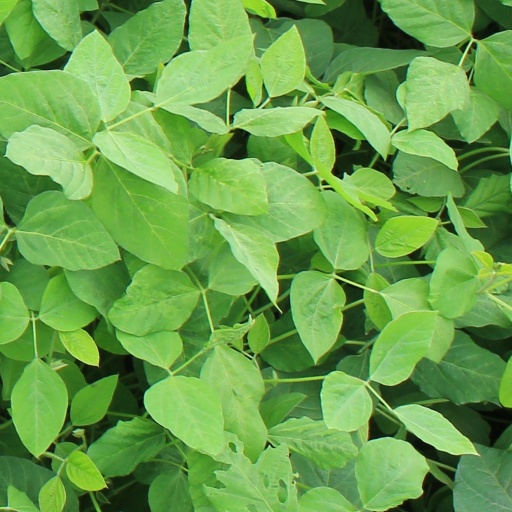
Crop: soybean